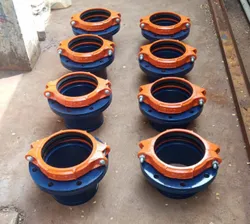
Label: chiller_spare_parts